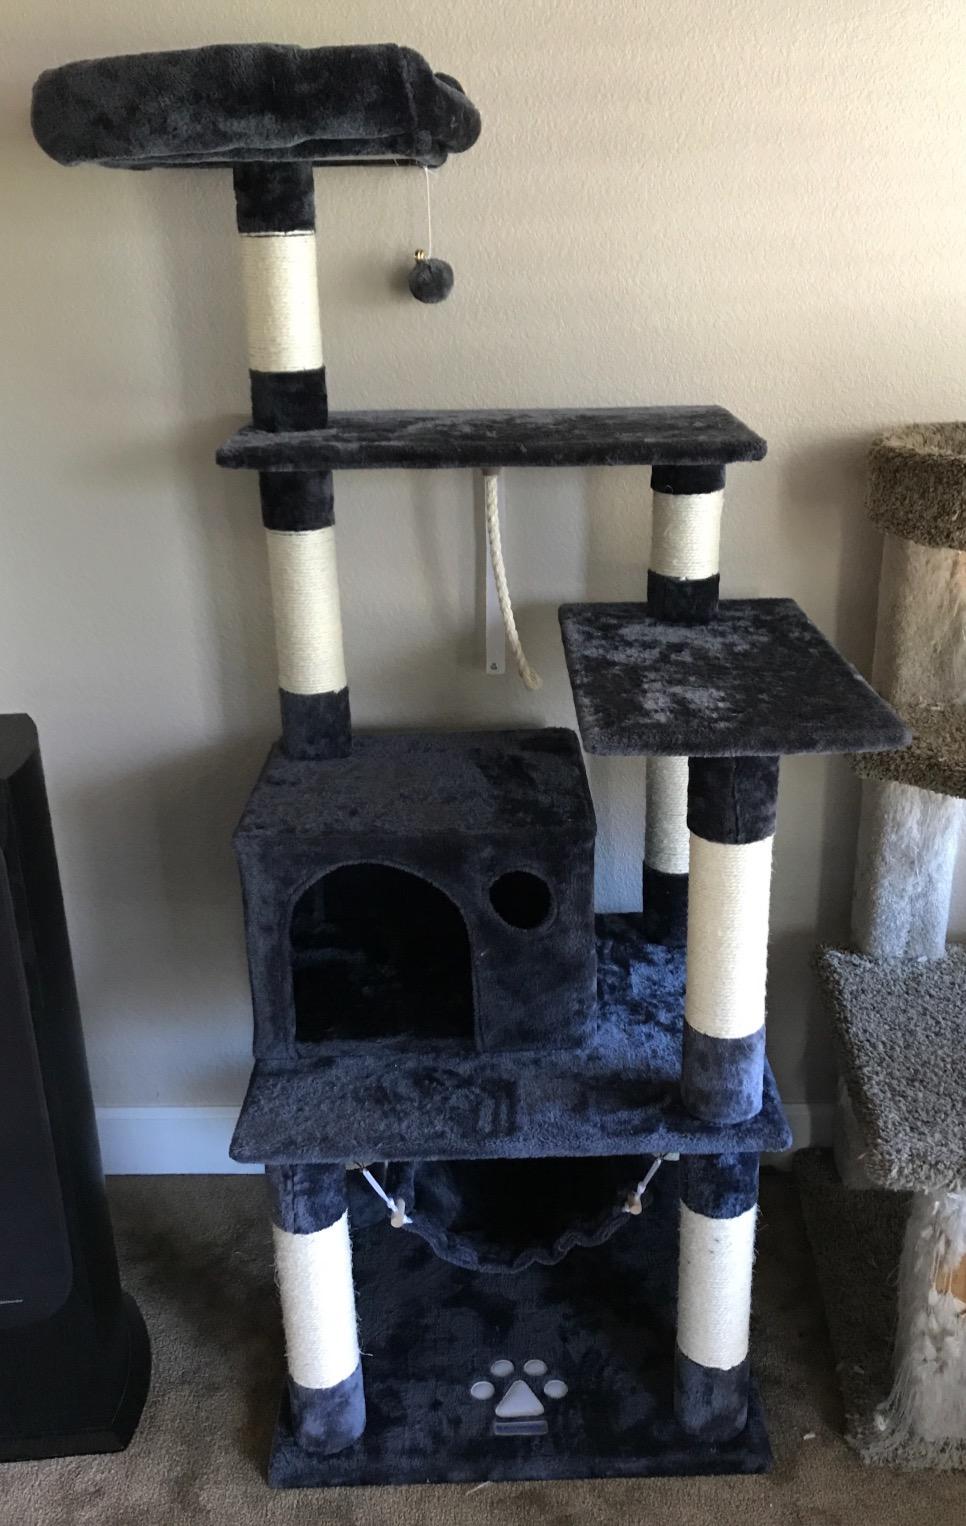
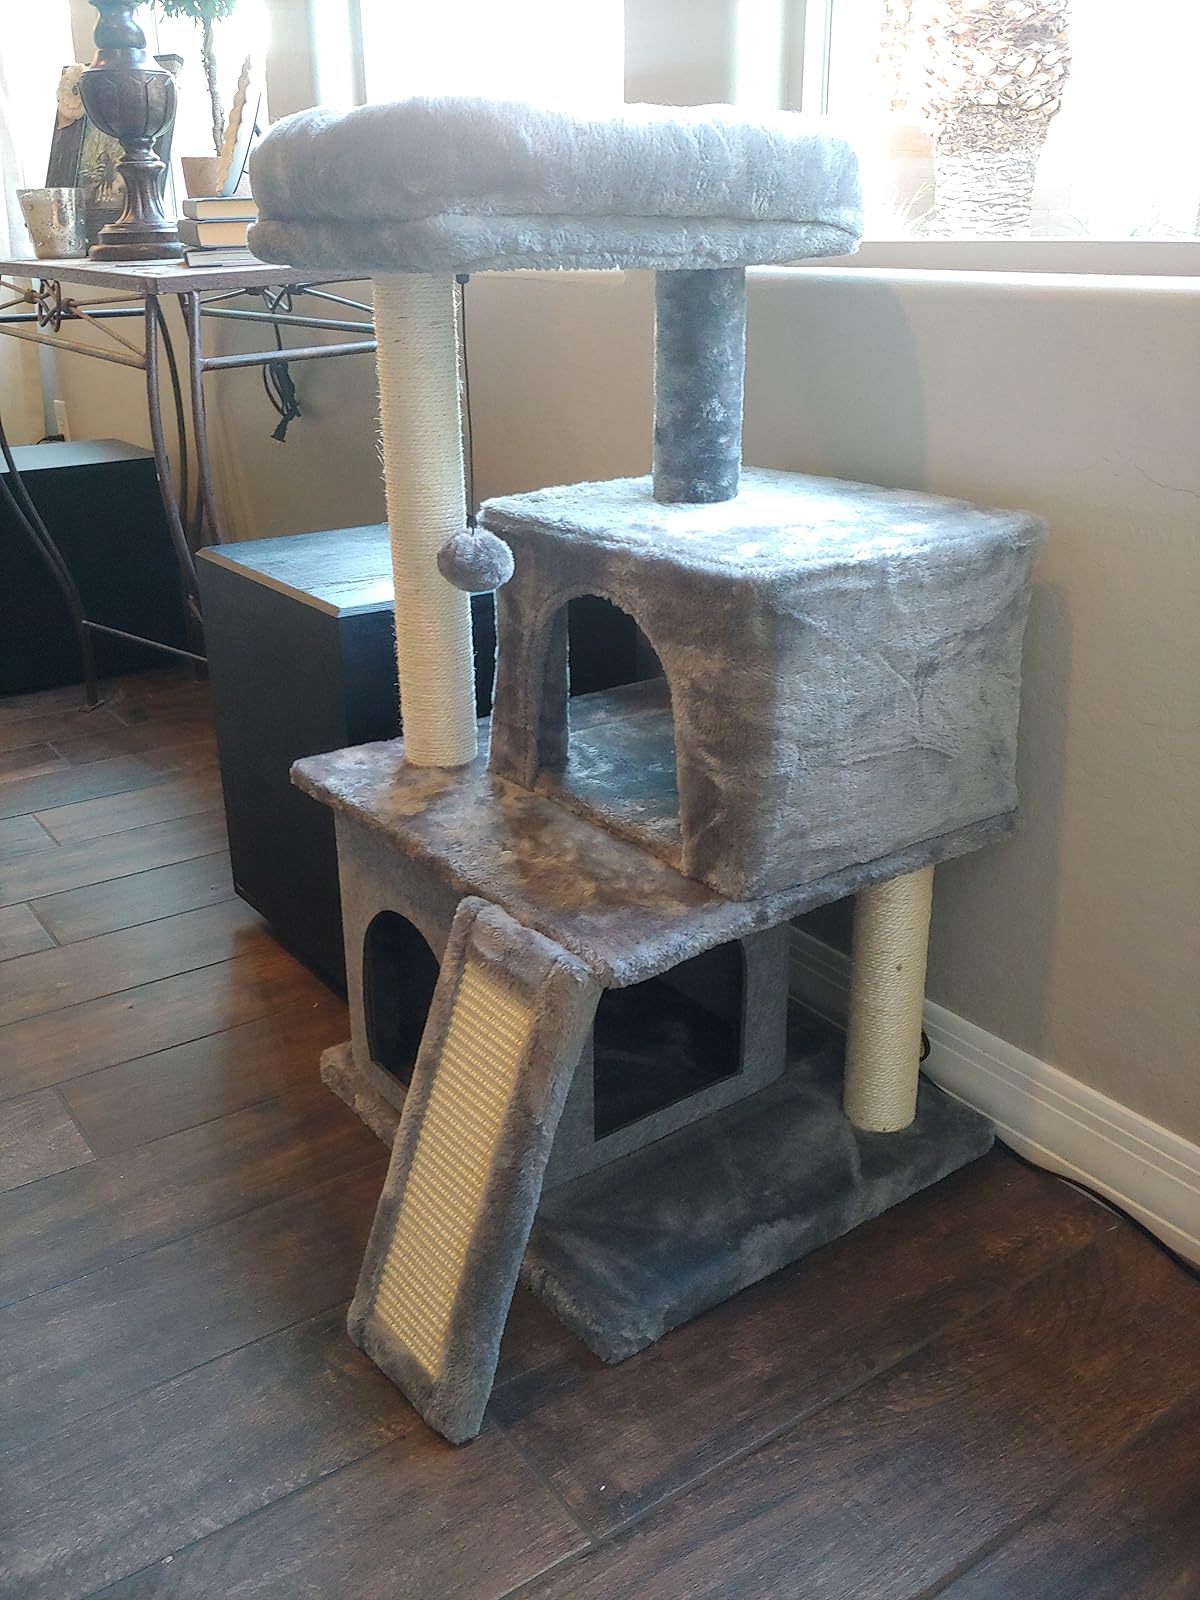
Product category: items_cat tree
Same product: no